Iliamna River

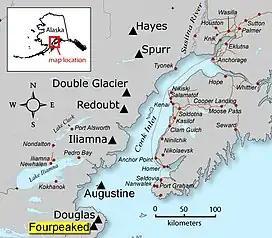
Map showing Lake Iliamna on left. The Iliamna River feeds into the lake east of Pedro Bay.

The Iliamna River is a river in Alaska that flows into Iliamna Lake. Old Iliamna was located near the confluence. Guth's Lodge is located along the river. The Chigmit Mountains are to the northeast. The river is by Lonesome Point, Old Iliamna and Pile Bay Village.